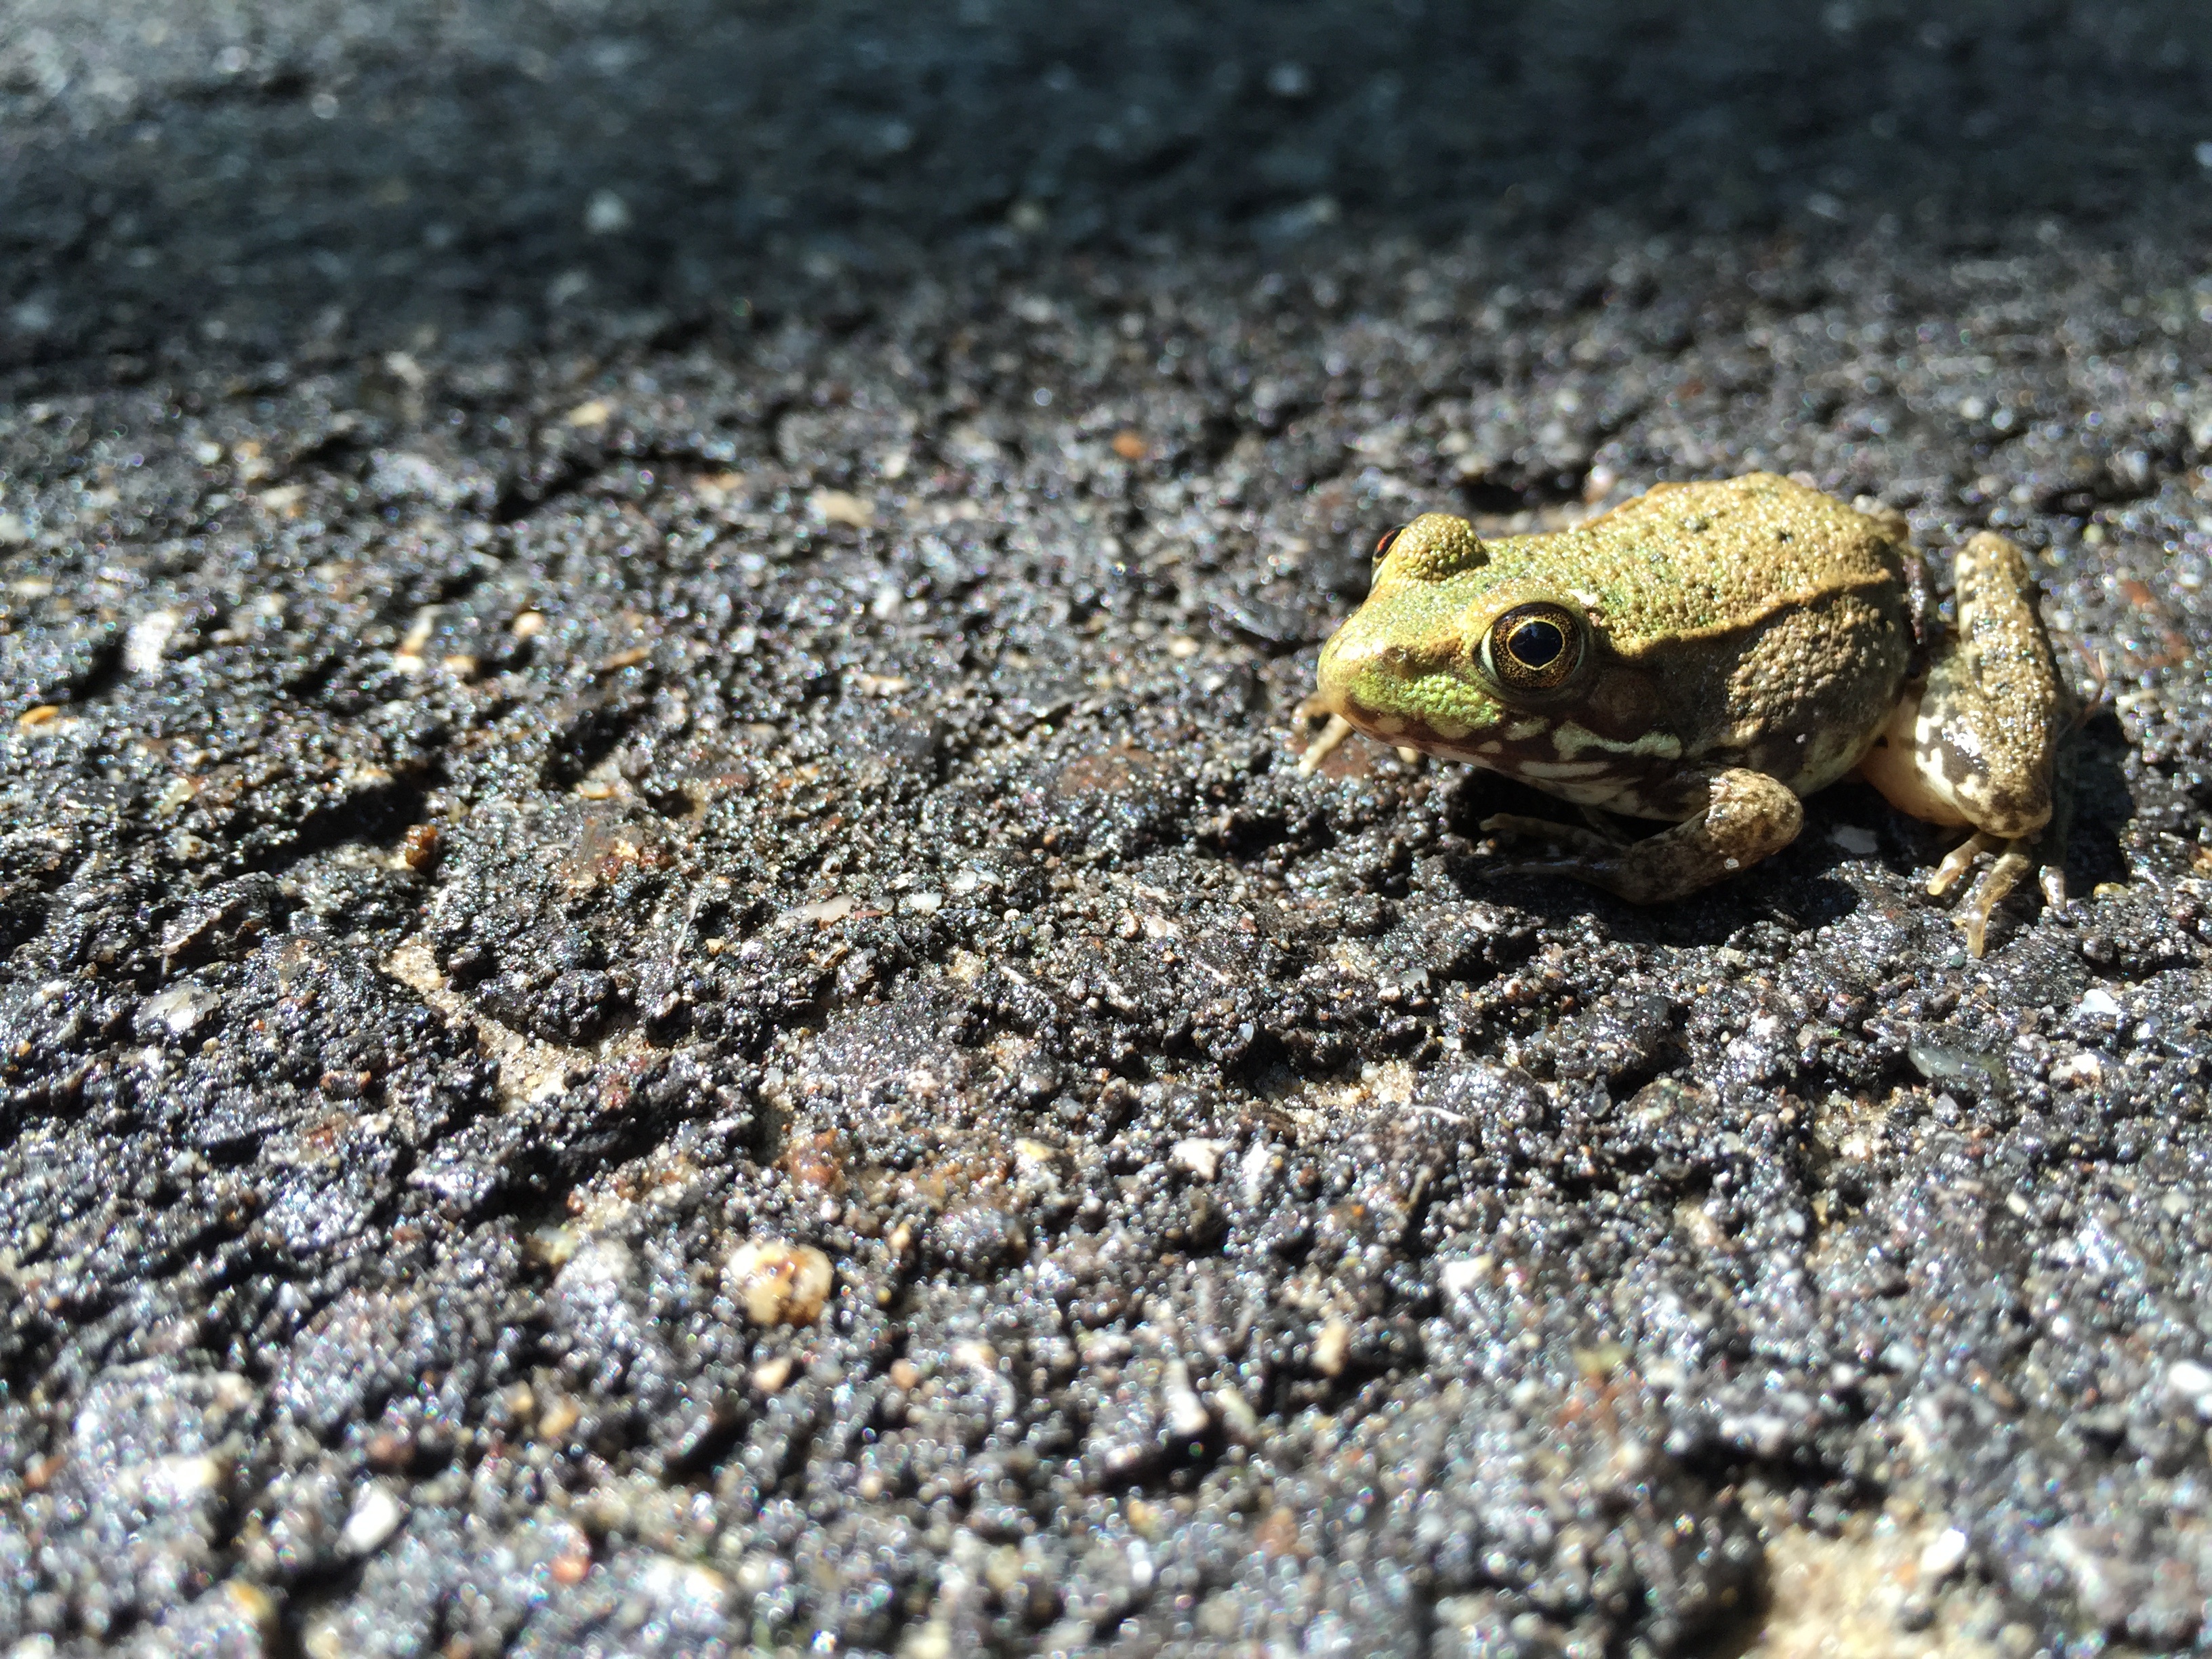
nature, animal, wildlife, wild, green, natural, soil, frog, toad, amphibian, fauna, eye, vertebrate